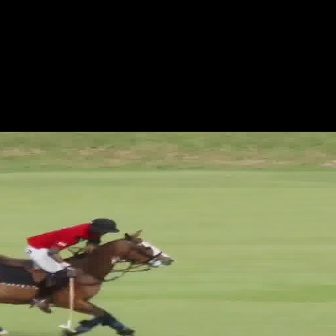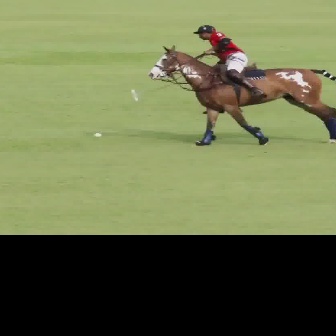
  Please identify the target specified by the bounding box [22,217,118,313] in the first image and locate it in the second image. Return the coordinates in [x_min,y_min,x_max,y_max] format.
Answer: [191,23,268,99]